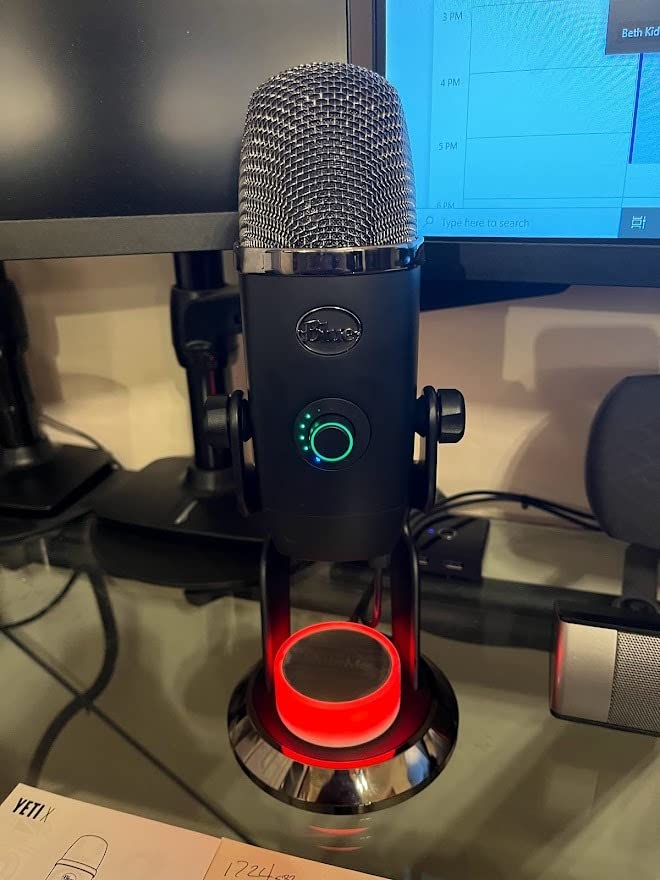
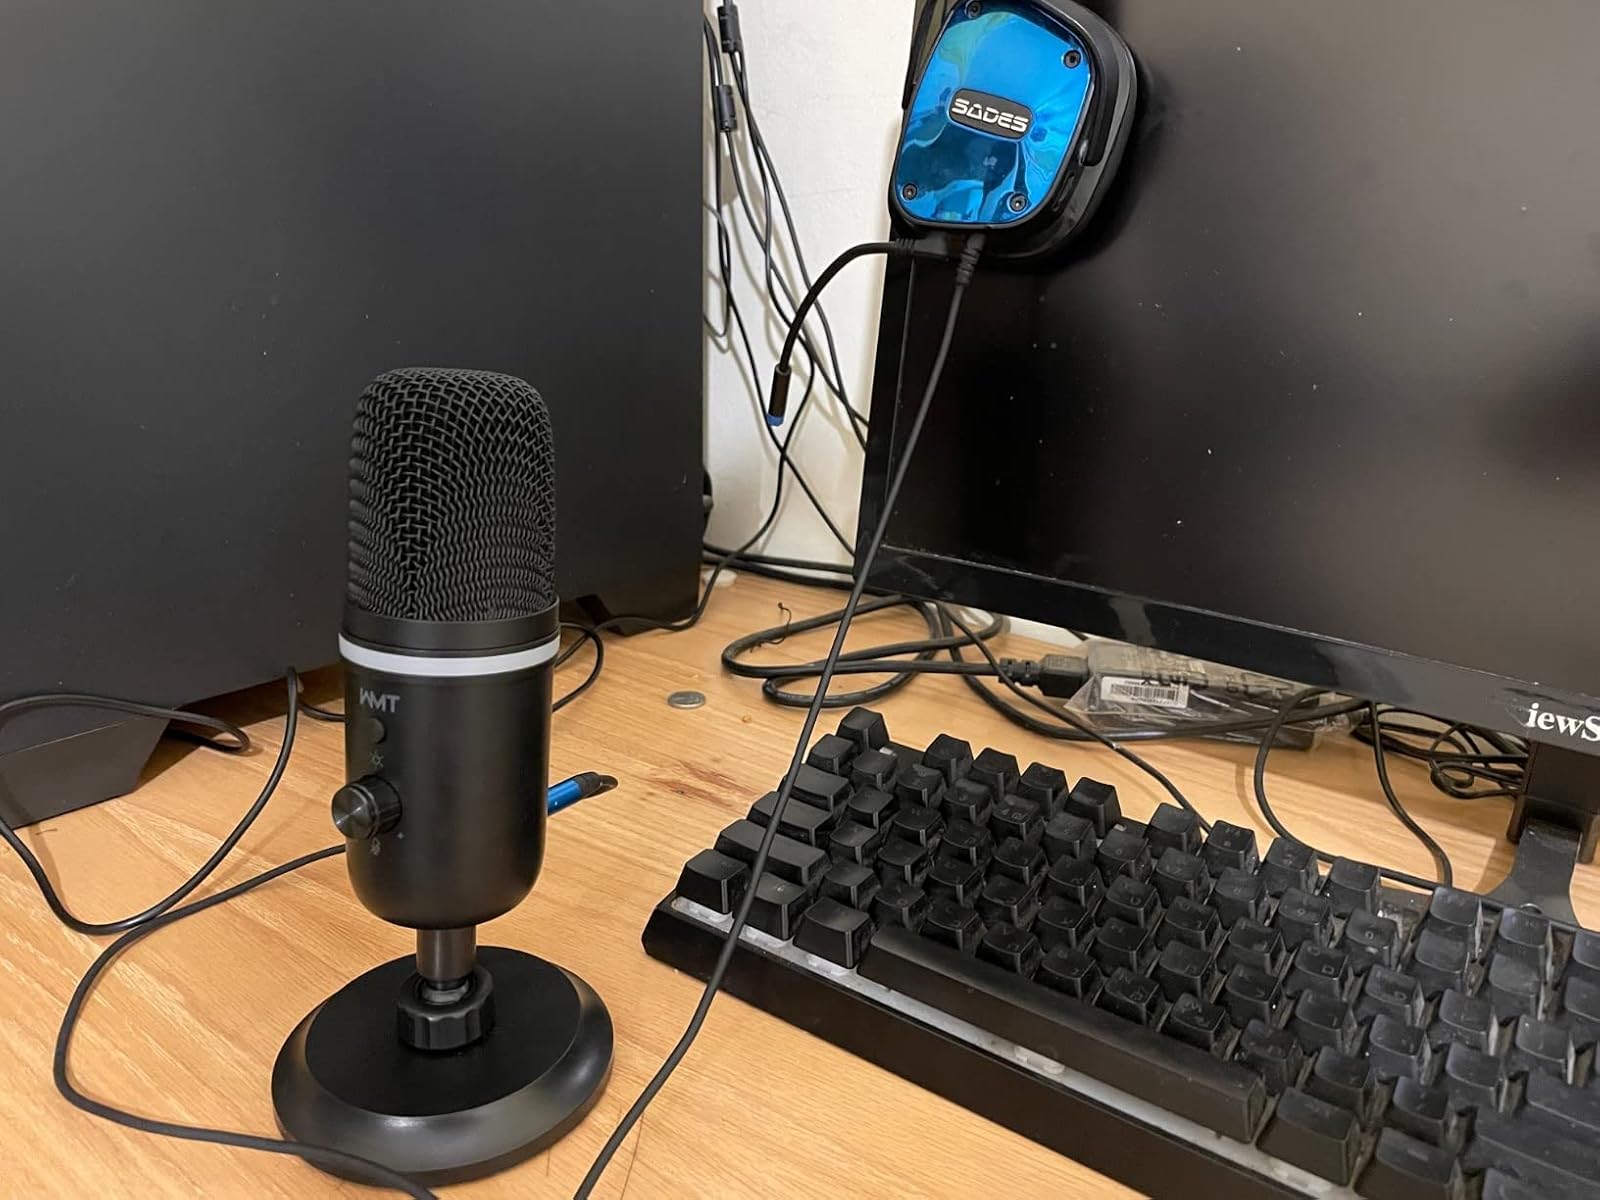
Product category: microphone
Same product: no